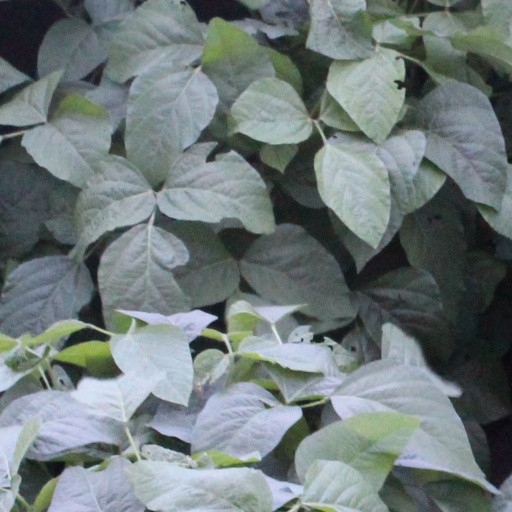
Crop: soybean